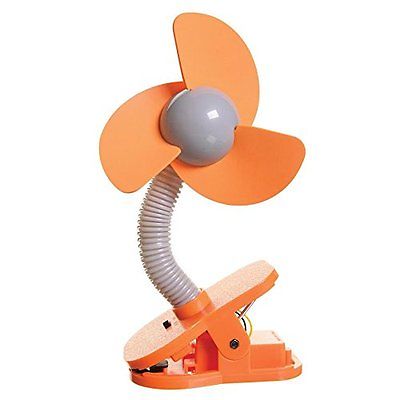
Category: fan